Scots Monastery, Regensburg

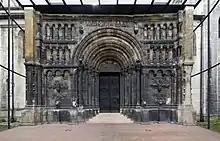
Schottenportal

The portal is divided into thirds both horizontally and vertically. At the lowest level, the door is framed at the center by richly decorated jambs, at each side of which stands a flat field interspersed with various relief sculptures. The second level is occupied by the tympanum and archivolt at the center and by blind arcades with caryatids at right and left. At the top, a frieze showing Christ with the twelve apostles stands at the middle, while figureless blind arcades stand at either side.